Pickering—Scarborough East (provincial electoral district)

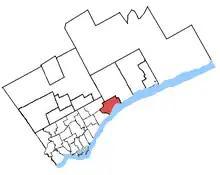
"Pickering—Scarborough East" in relation to other Greater Toronto ridings

Pickering—Scarborough East was a provincial electoral district in Ontario, Canada, that was represented in the Legislative Assembly of Ontario between 2007 and 2018.